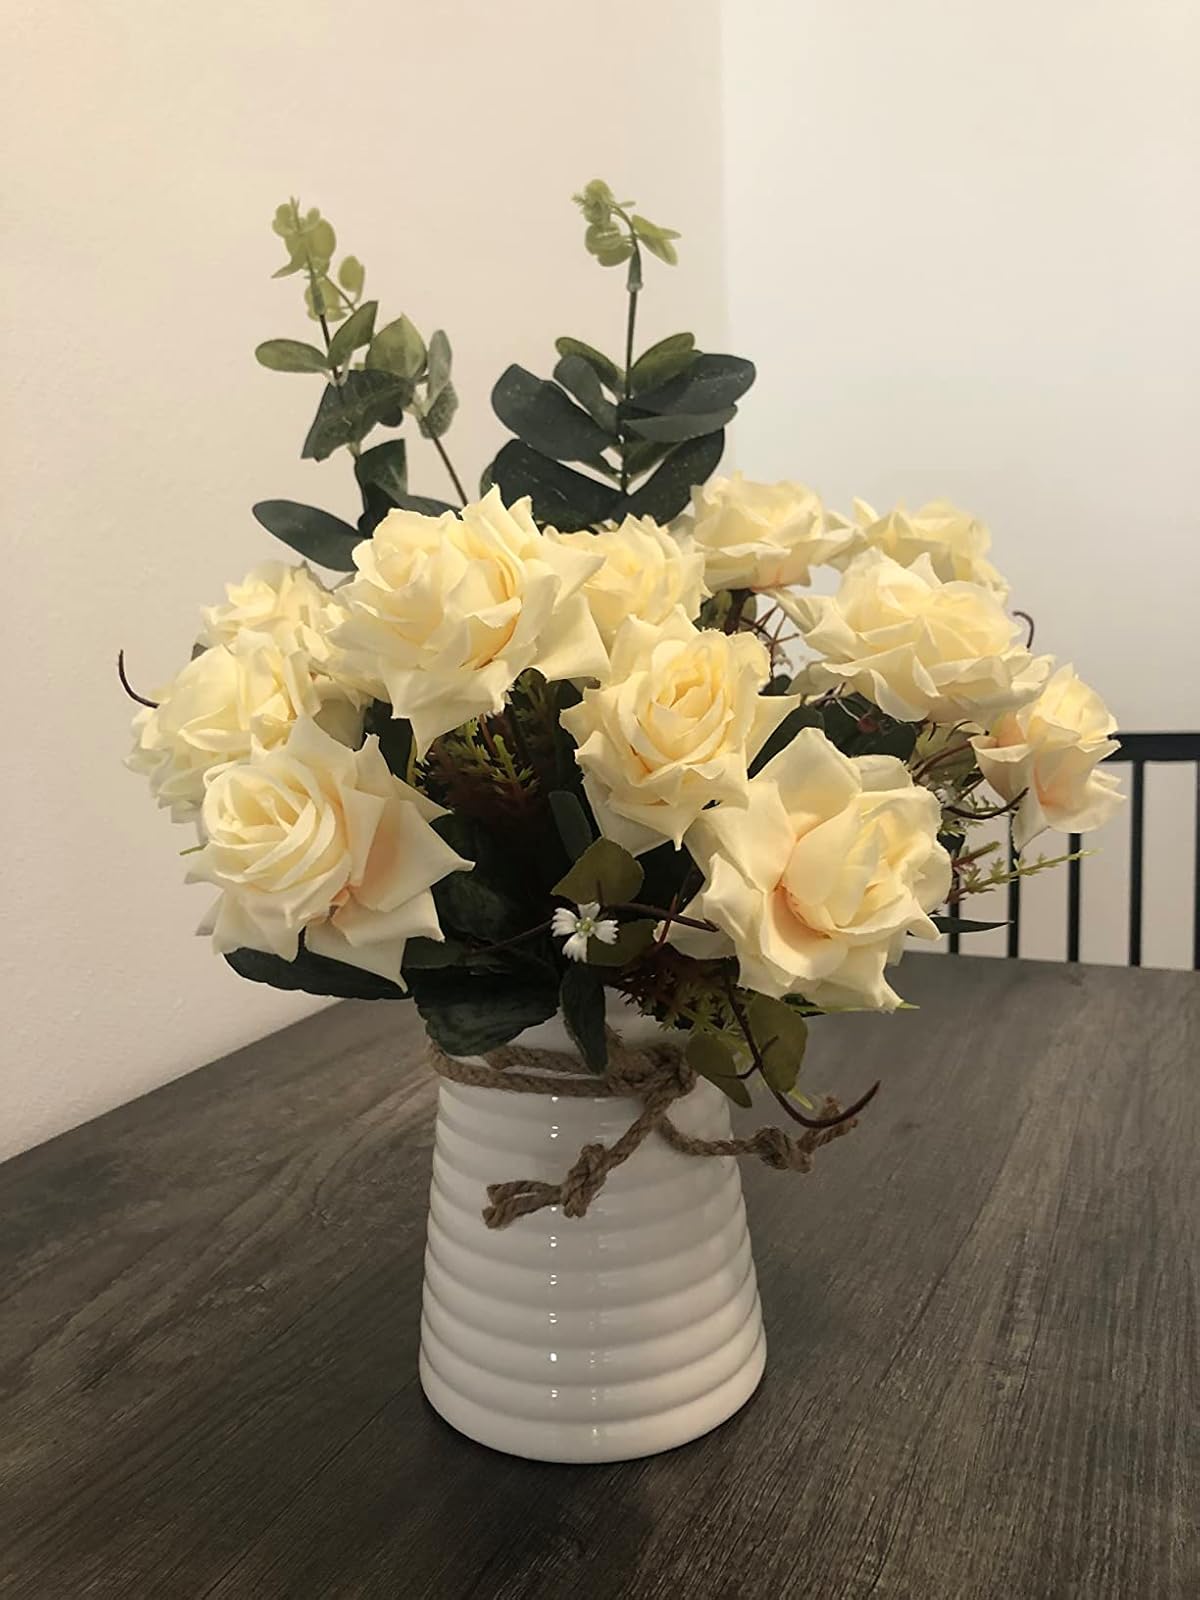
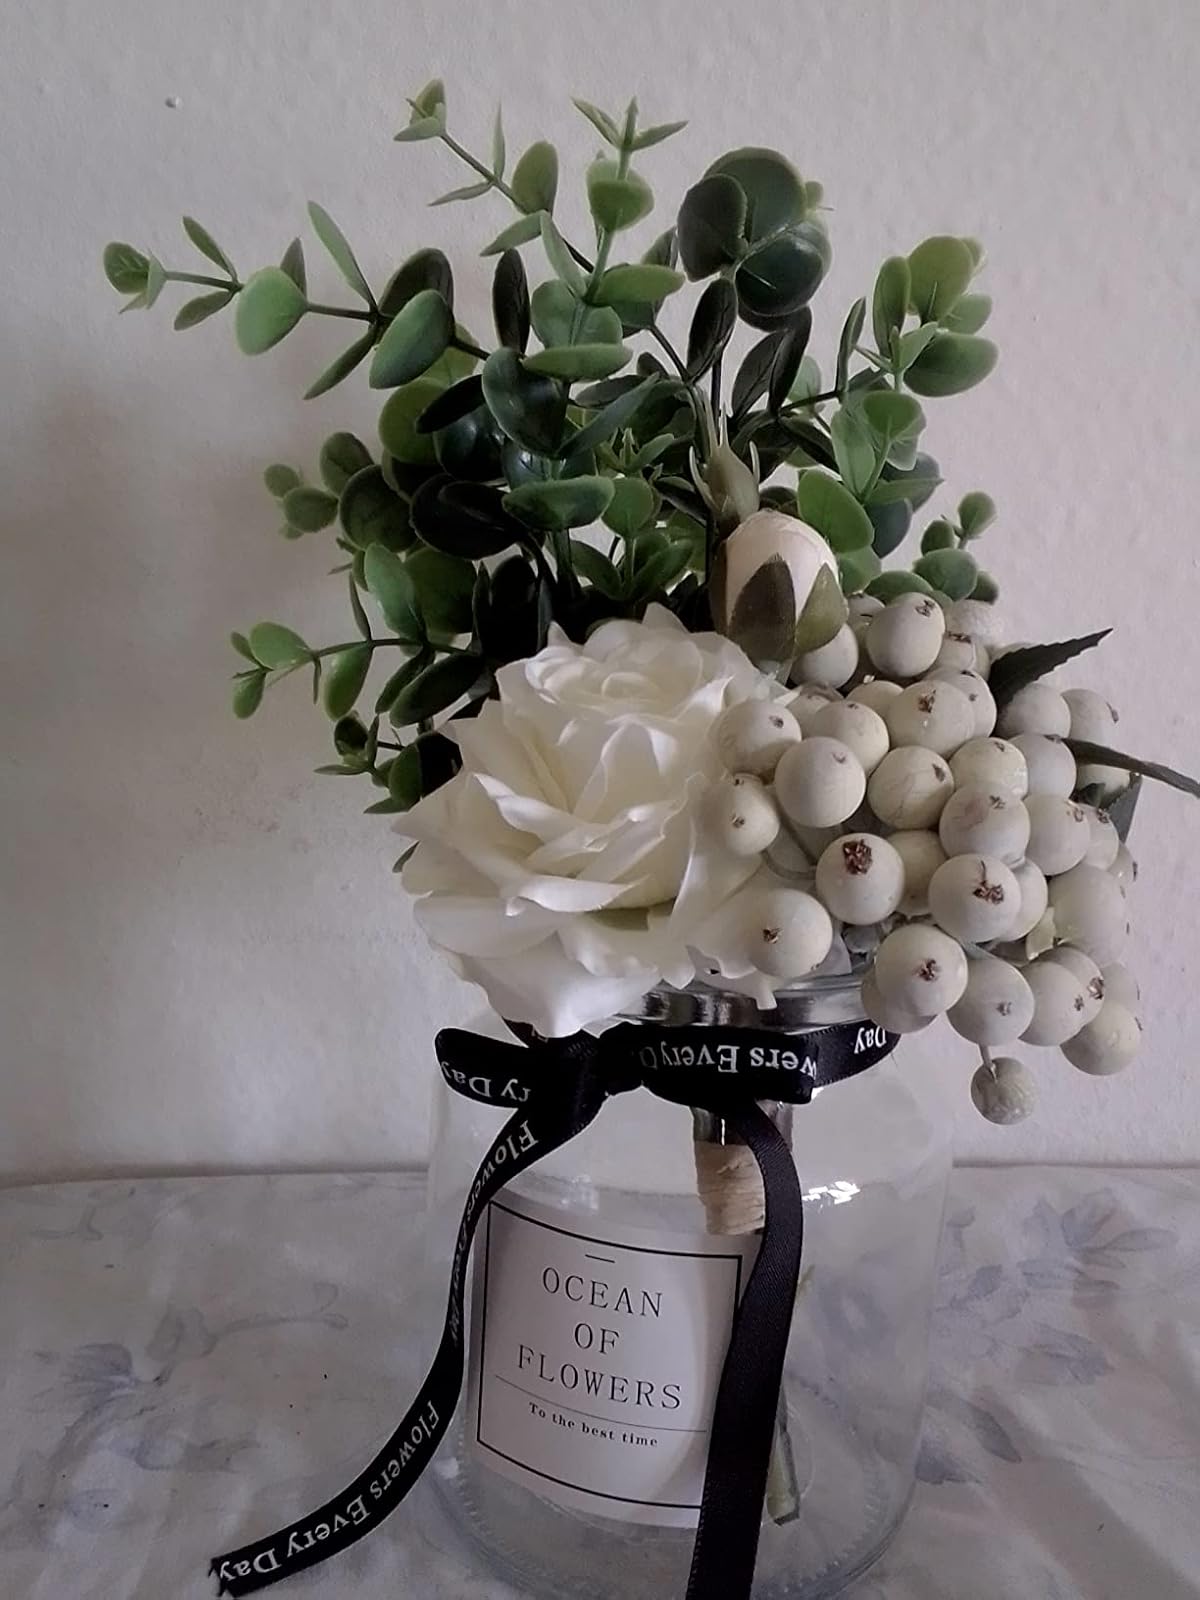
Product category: vase
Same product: no